Emile Heskey

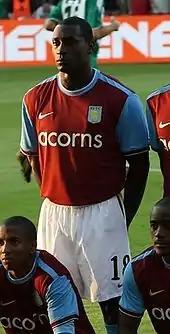
Heskey playing for Aston Villa in 2009

Heskey signed for Aston Villa on 23 January 2009 for a £3.5 million fee on a three-and-a-half-year contract. He made his debut four days later against Portsmouth and scored with a shot from 20 yards, the first time he had scored on a club debut. He scored one more goal before the end of the season, with the opening goal in a 1–1 draw with West Ham United. He finished the 2008–09 season with 14 appearances and 2 goals for Villa.